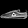
Label: Sneaker